Appalachia

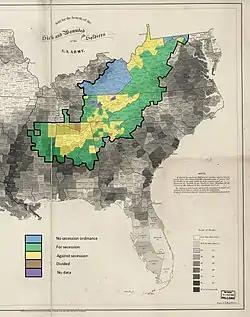
Map of the county secession votes of 1860–1861 in Appalachia within the ARC definition. Virginia and Tennessee show the public votes, while the other states show the vote by county delegates to the conventions.

By 1860, the Whig Party had disintegrated. Sentiments in northern Appalachia had shifted to the pro-abolitionist Republican Party. In southern Appalachia, abolitionists still constituted a radical minority, although several smaller opposition parties (most of which were both pro-Union and pro-slavery) were formed to oppose the planter-dominated Southern Democrats. As states in the southern United States moved toward secession, a majority of southern Appalachians still supported the Union. Though with opposition by Southern Unionist, middle and southern Appalachia became components of the Confederacy. In 1861, a Minnesota newspaper identified 161 counties in southern Appalachia—which the paper called "Alleghenia"—where Union support remained strong, and which might provide crucial support for the defeat of the Confederacy. However, many of these Unionists—especially in the mountain areas of North Carolina, Tennessee, Georgia, and Alabama—were "conditional" Unionists in that they opposed secession but also opposed violence to prevent secession, and thus when their respective state legislatures voted to secede, some would either shift their support to the Confederacy, or flee the state. Kentucky sought to remain neutral at the outset of the conflict, opting not to supply troops to either side. After Virginia voted to secede, several mountain counties in northwestern Virginia rejected the ordinance and with the help of the Union Army established a separate state, admitted to the Union as West Virginia in 1863 (on June 20, 1863). However, half the counties included in the new state, comprising two-thirds of its territory, were secessionist and pro-Confederate.